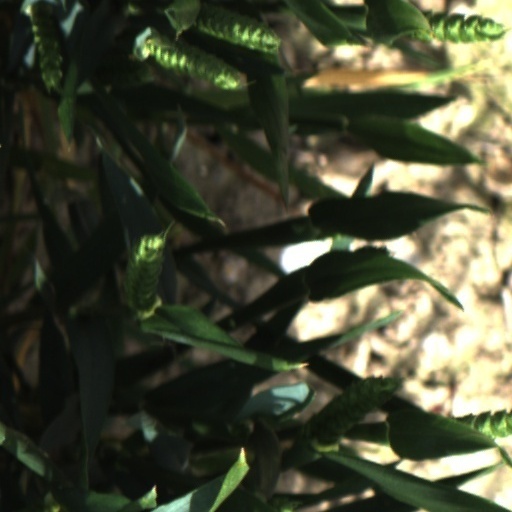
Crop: wheat